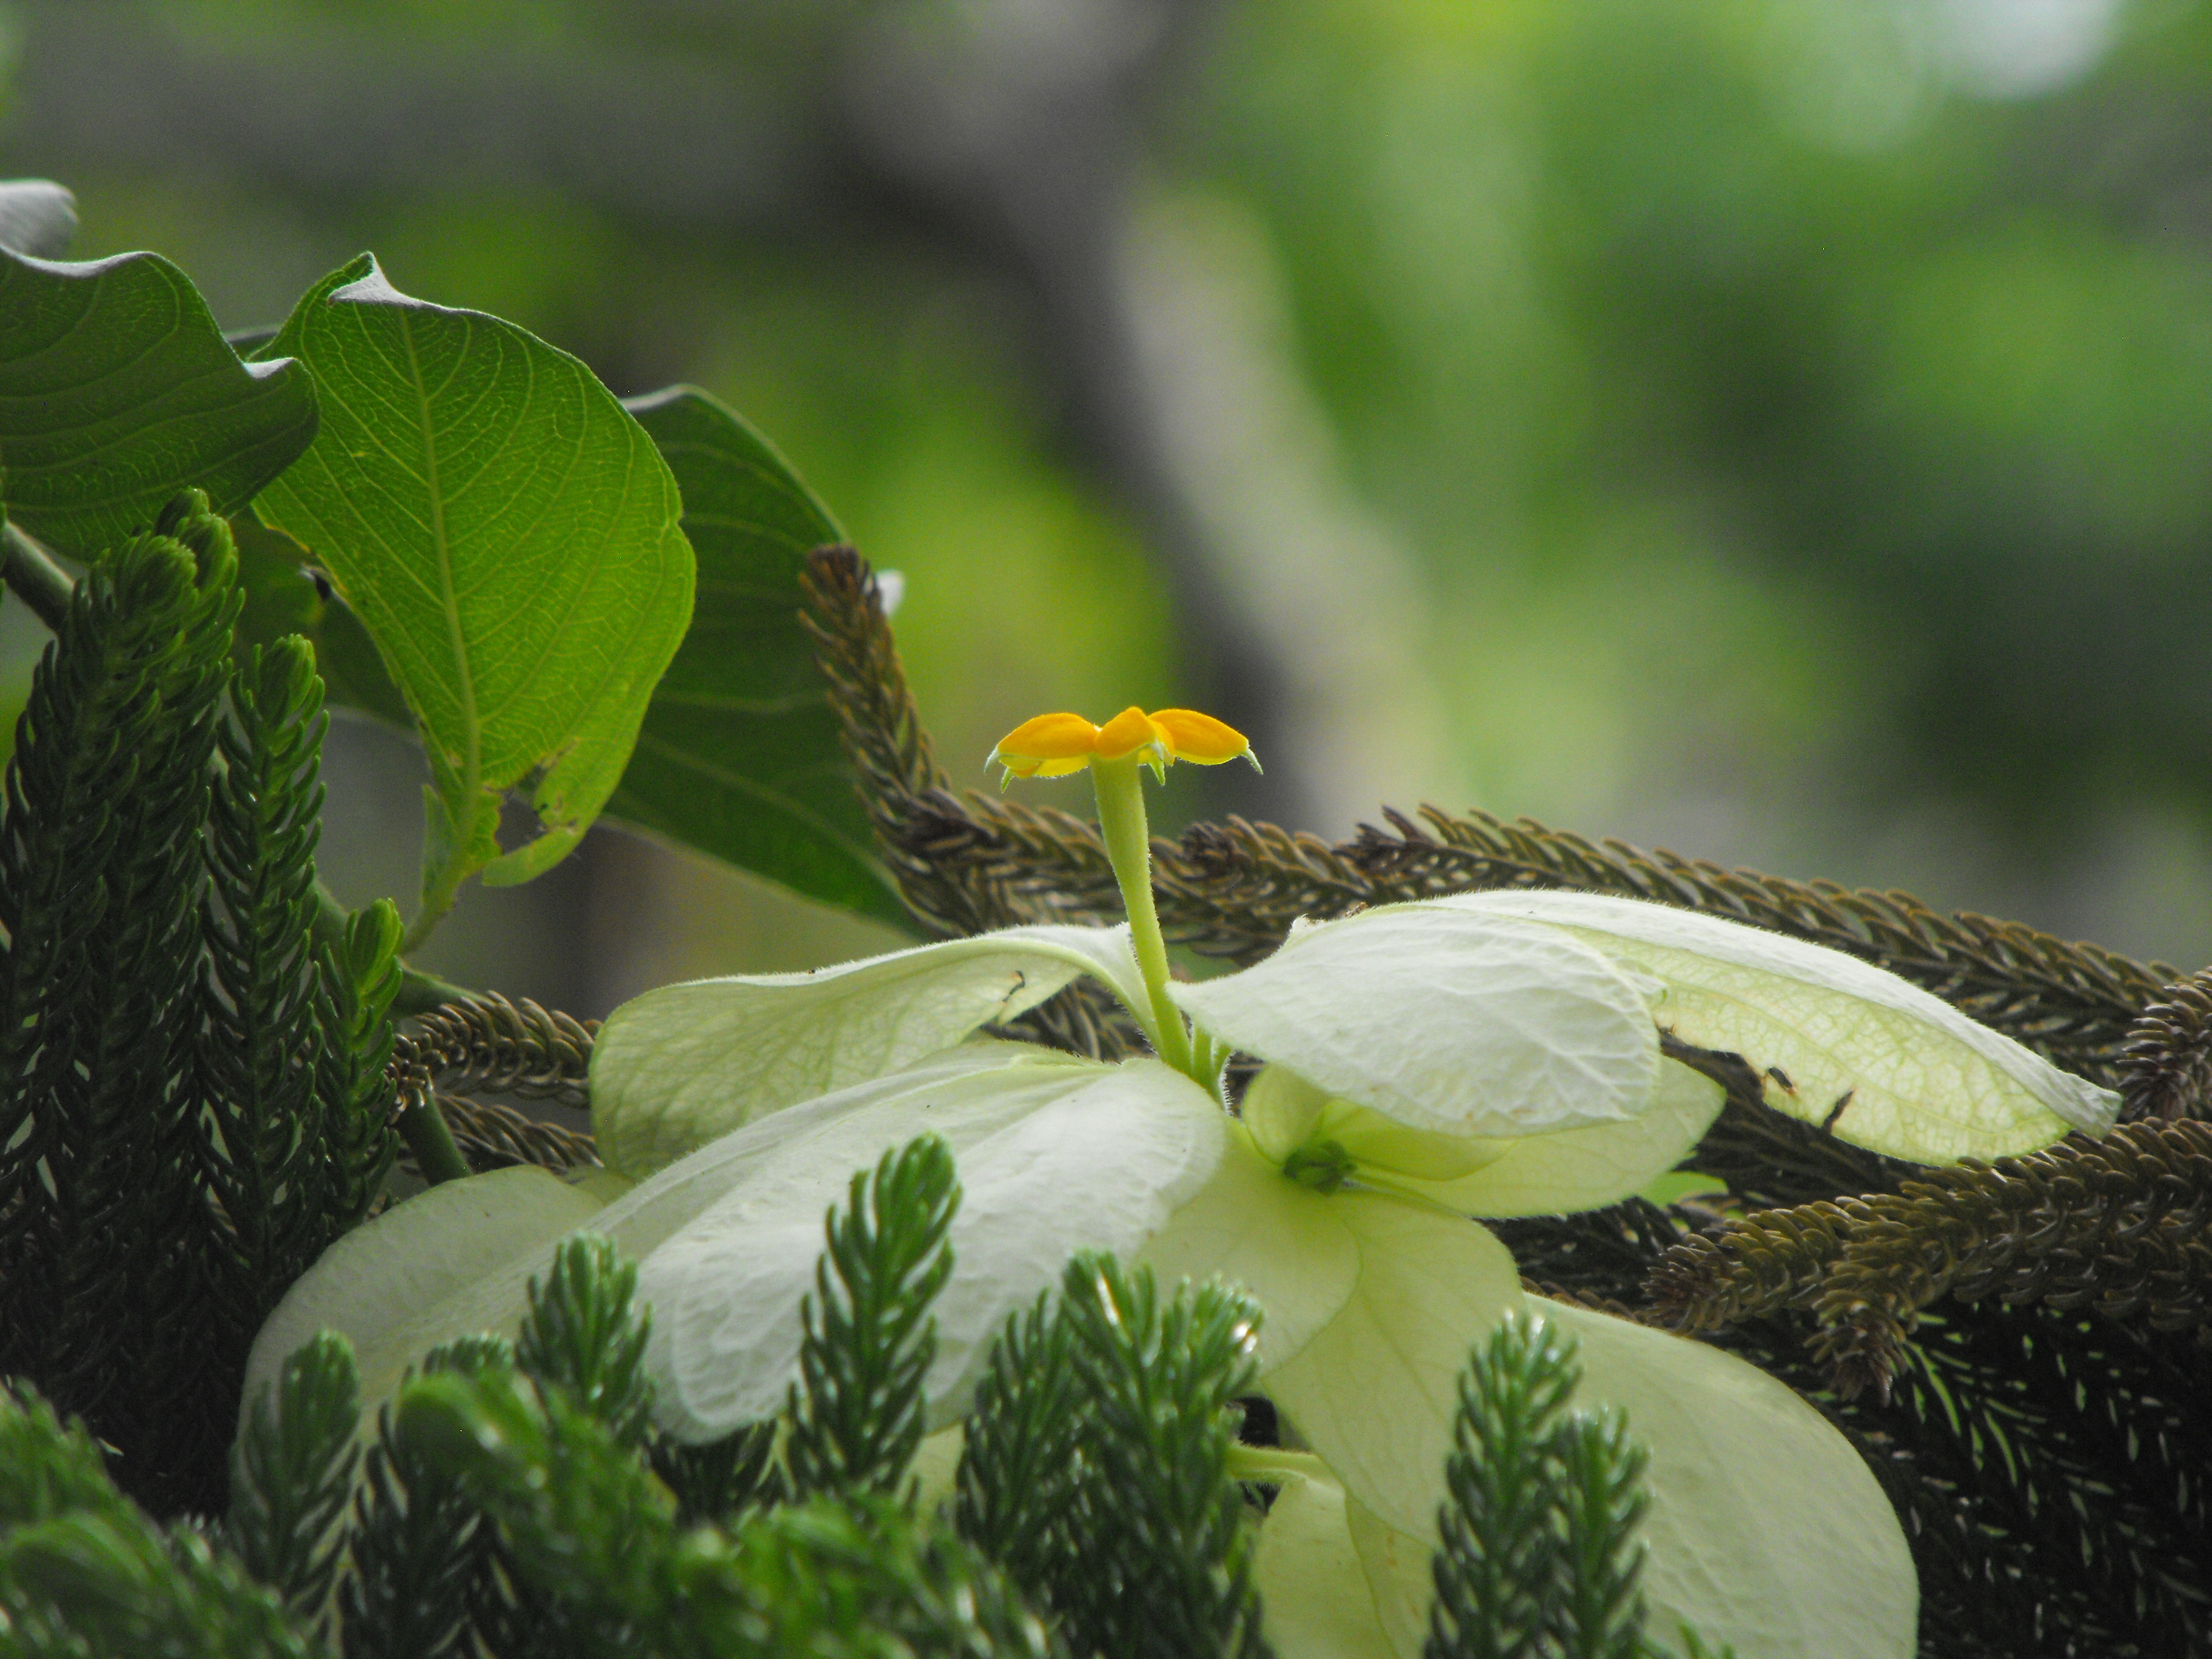
flor, bosque, pino, leaf, flower, plant, terrestrial plant, wildflower, flowering plant, plant stem, perennial plant, gesneriad family